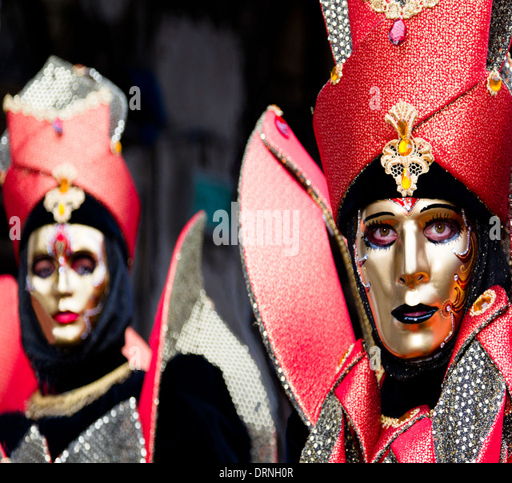
costumed and masked attendees pose for the crowds